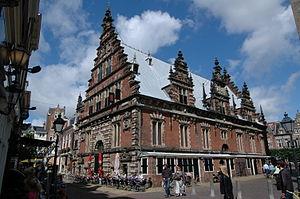
Haarlem, Pays-Bas. La Halle aux viandes (en néerl. Vleeshal), vue depuis l'angle Spekstraat / Lepelstraat. Édifice Renaissance du début XVIIe, œuvre de Lieven de Key, abritant aujourd'hui le musée De Hallen. This is an image of rijksmonument number 19262 This is an image of rijksmonument number 19619
La Halle aux viandes est un édifice historique sis sur la Grand’Place de Haarlem, érigé à l’usage des bouchers de la ville au début du XVIIᵉ siècle, dans un style Renaissance néerlandaise exubérant, selon des plans fournis par l’architecte municipal d’origine flamande Lieven de Key. Le bâtiment remplit son office d’origine jusqu’au XIXᵉ siècle, eut ensuite diverses fonctions, avant d’être aménagé, peu après la Deuxième Guerre mondiale, en lieu d’exposition dépendant du musée Frans Hals.